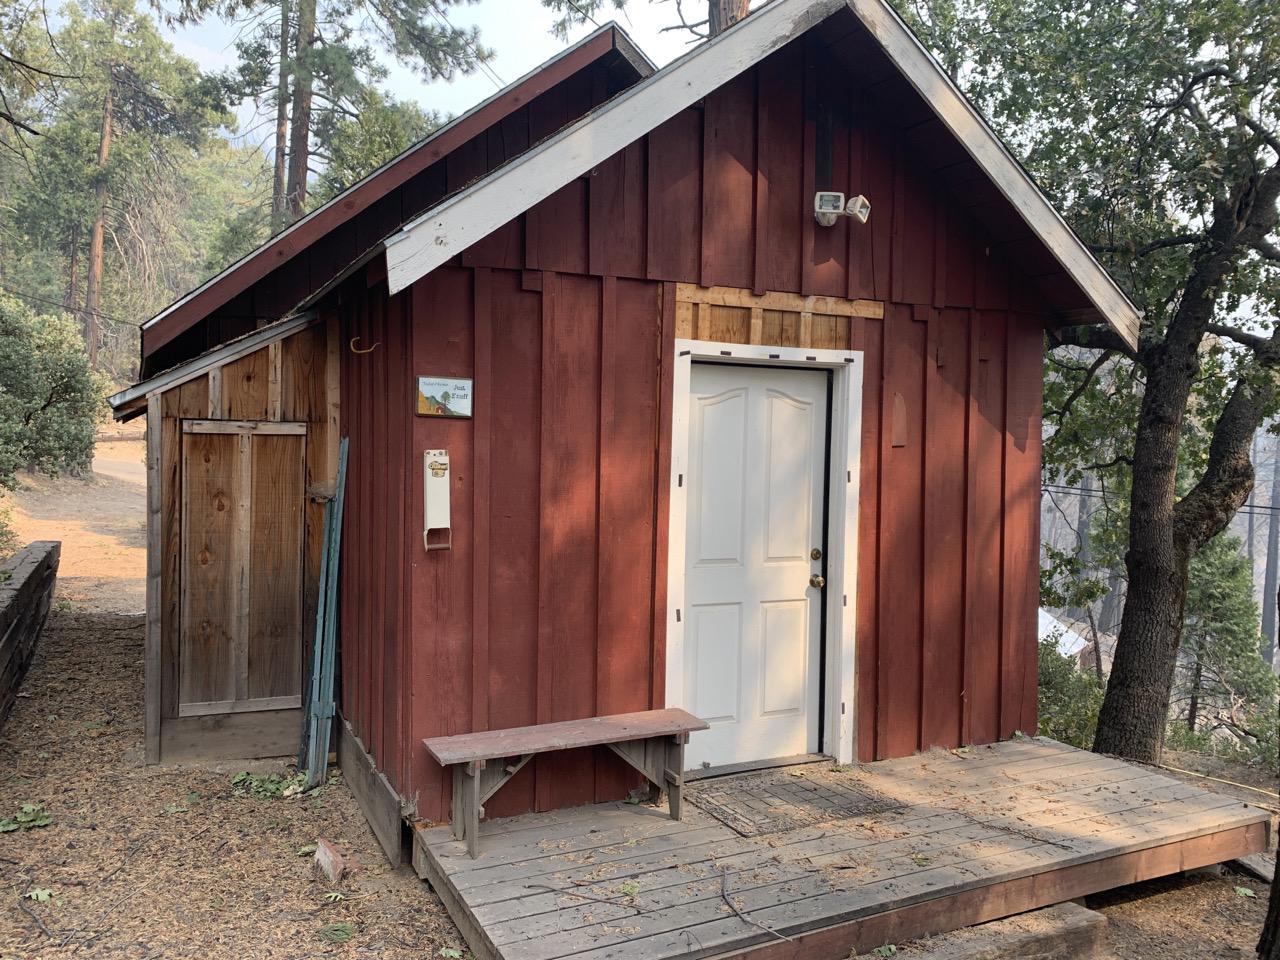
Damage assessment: no_damage